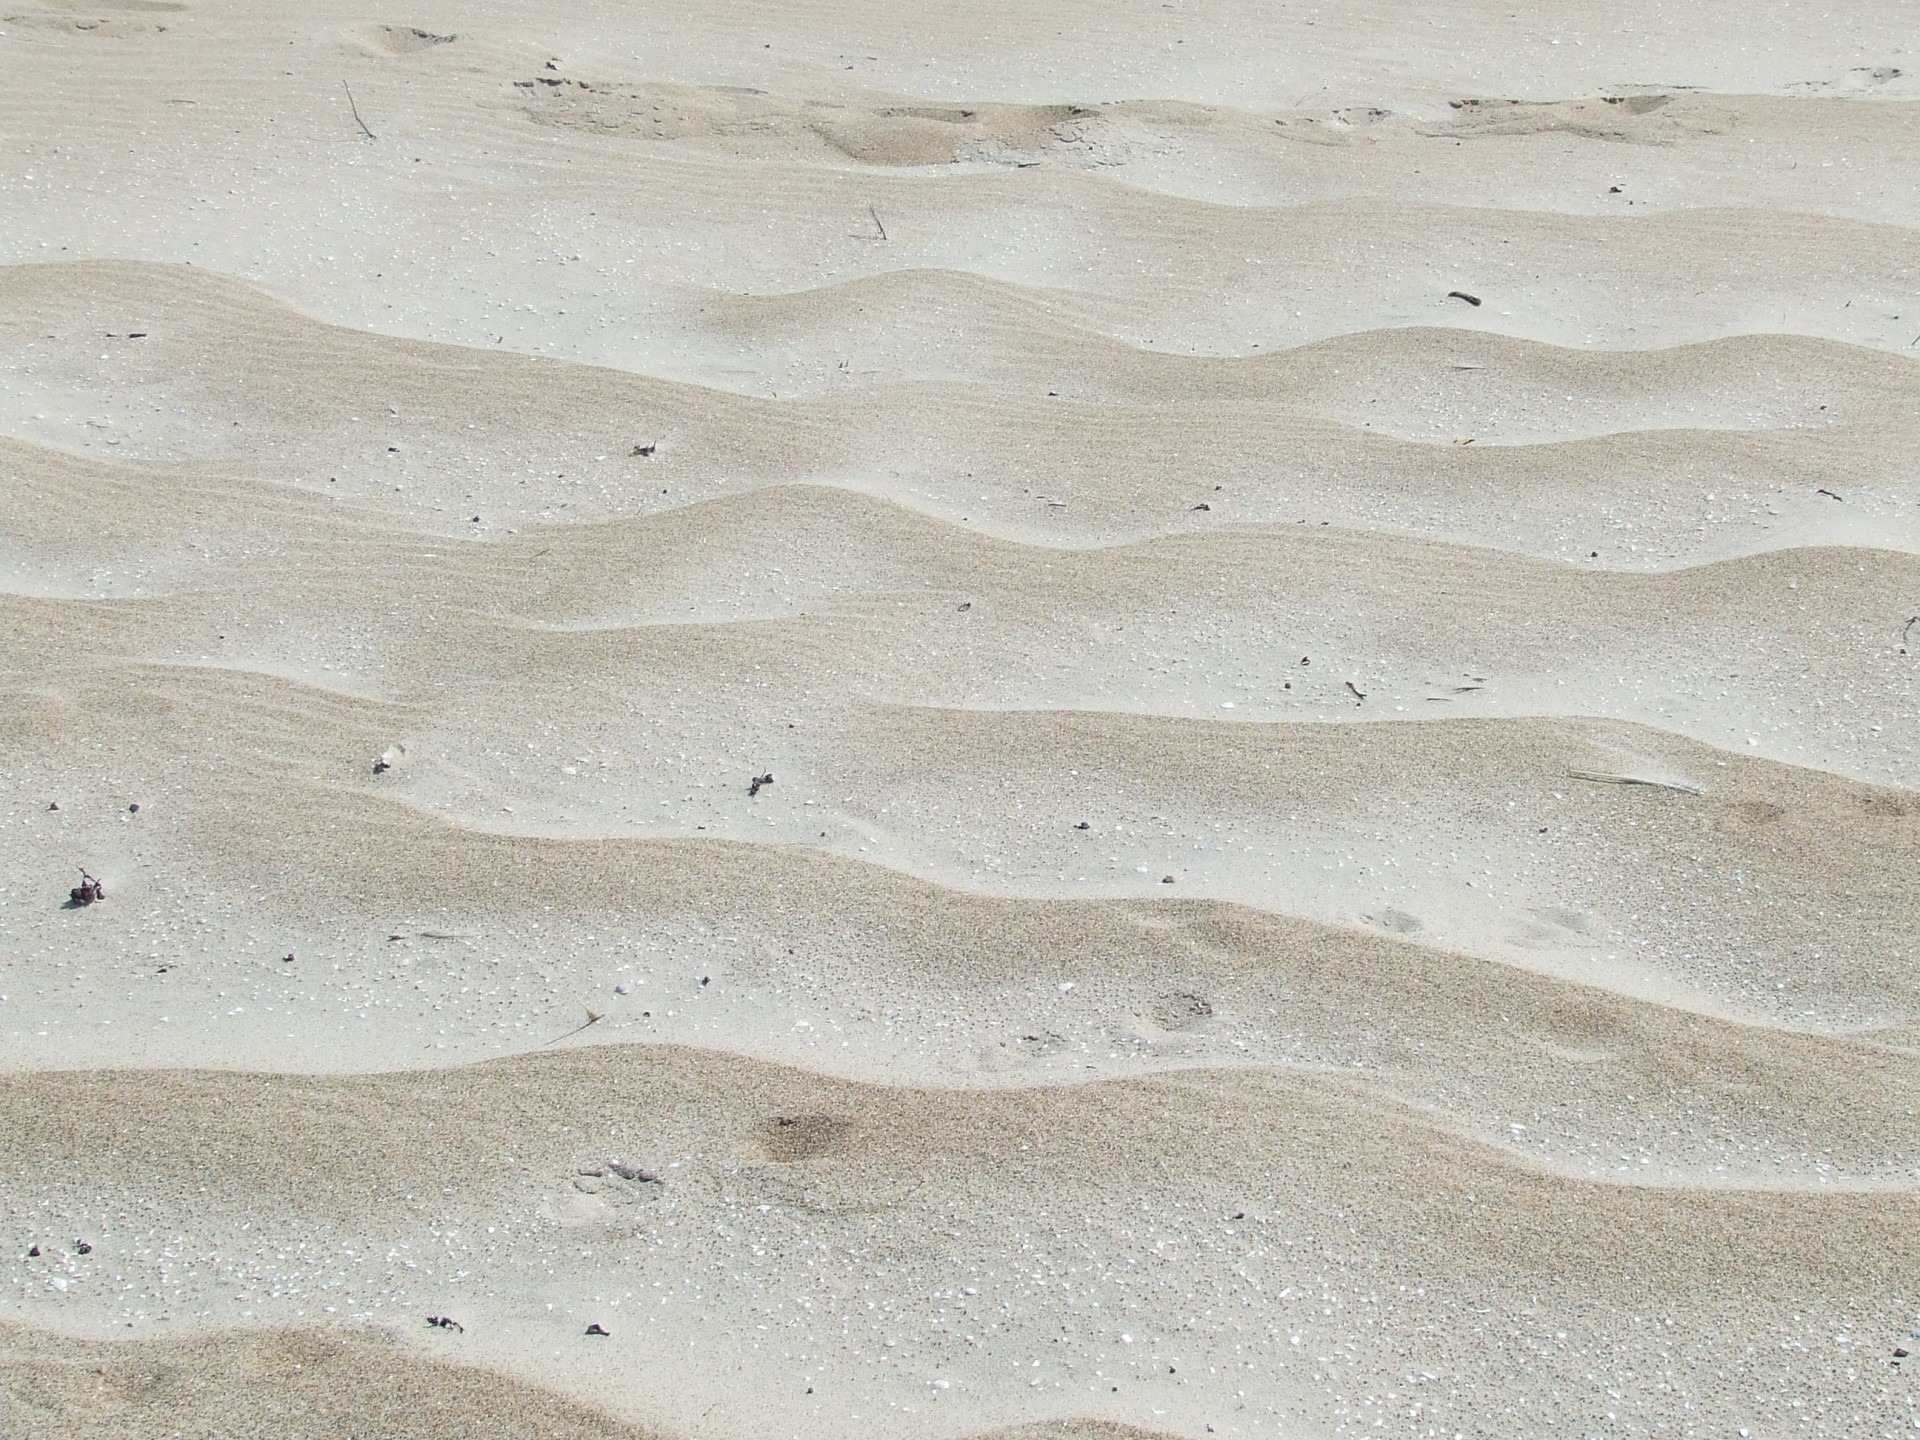
beach, coast, sand, wood, white, texture, desert, floor, tide, seaside, tile, material, waves, grains, plaster, flooring, laminate flooring